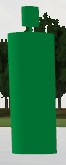
Label: lateral_port
Descriptions: green cylinder top mark ||| green lateral mark on the port side ||| buoy body painted entirely green ||| no horizontal or vertical bands